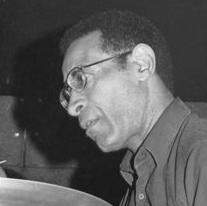
Age: 54